Thamarassery

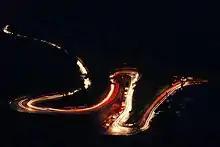
Thamarassery Churam - Night View

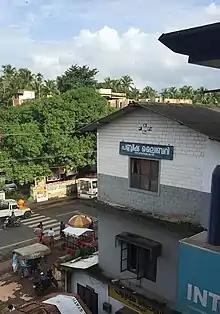
Public Library

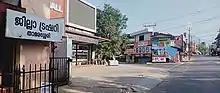
Bus Bay Jn

Thamarassery, formerly known as Thazhmalachery, is one of the taluks and a major hill town in the Kozhikode district of Kerala, India, 30 km north-east of Kozhikode city and 29 km east of Koyilandy. The town lies on National highway 766.